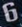
Number: 6